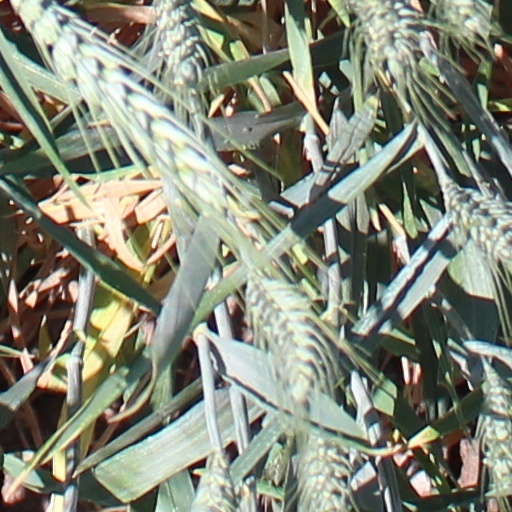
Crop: wheat